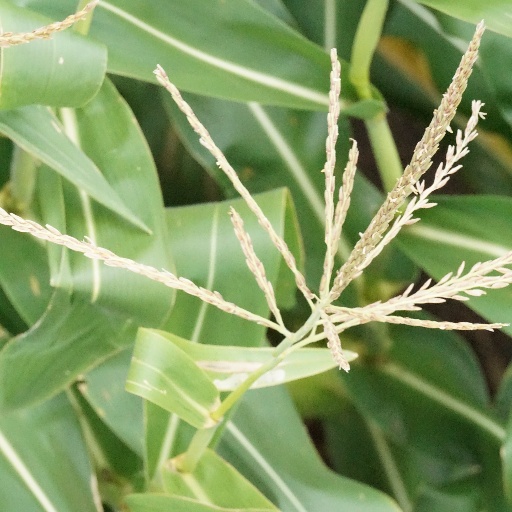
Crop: maize; corn